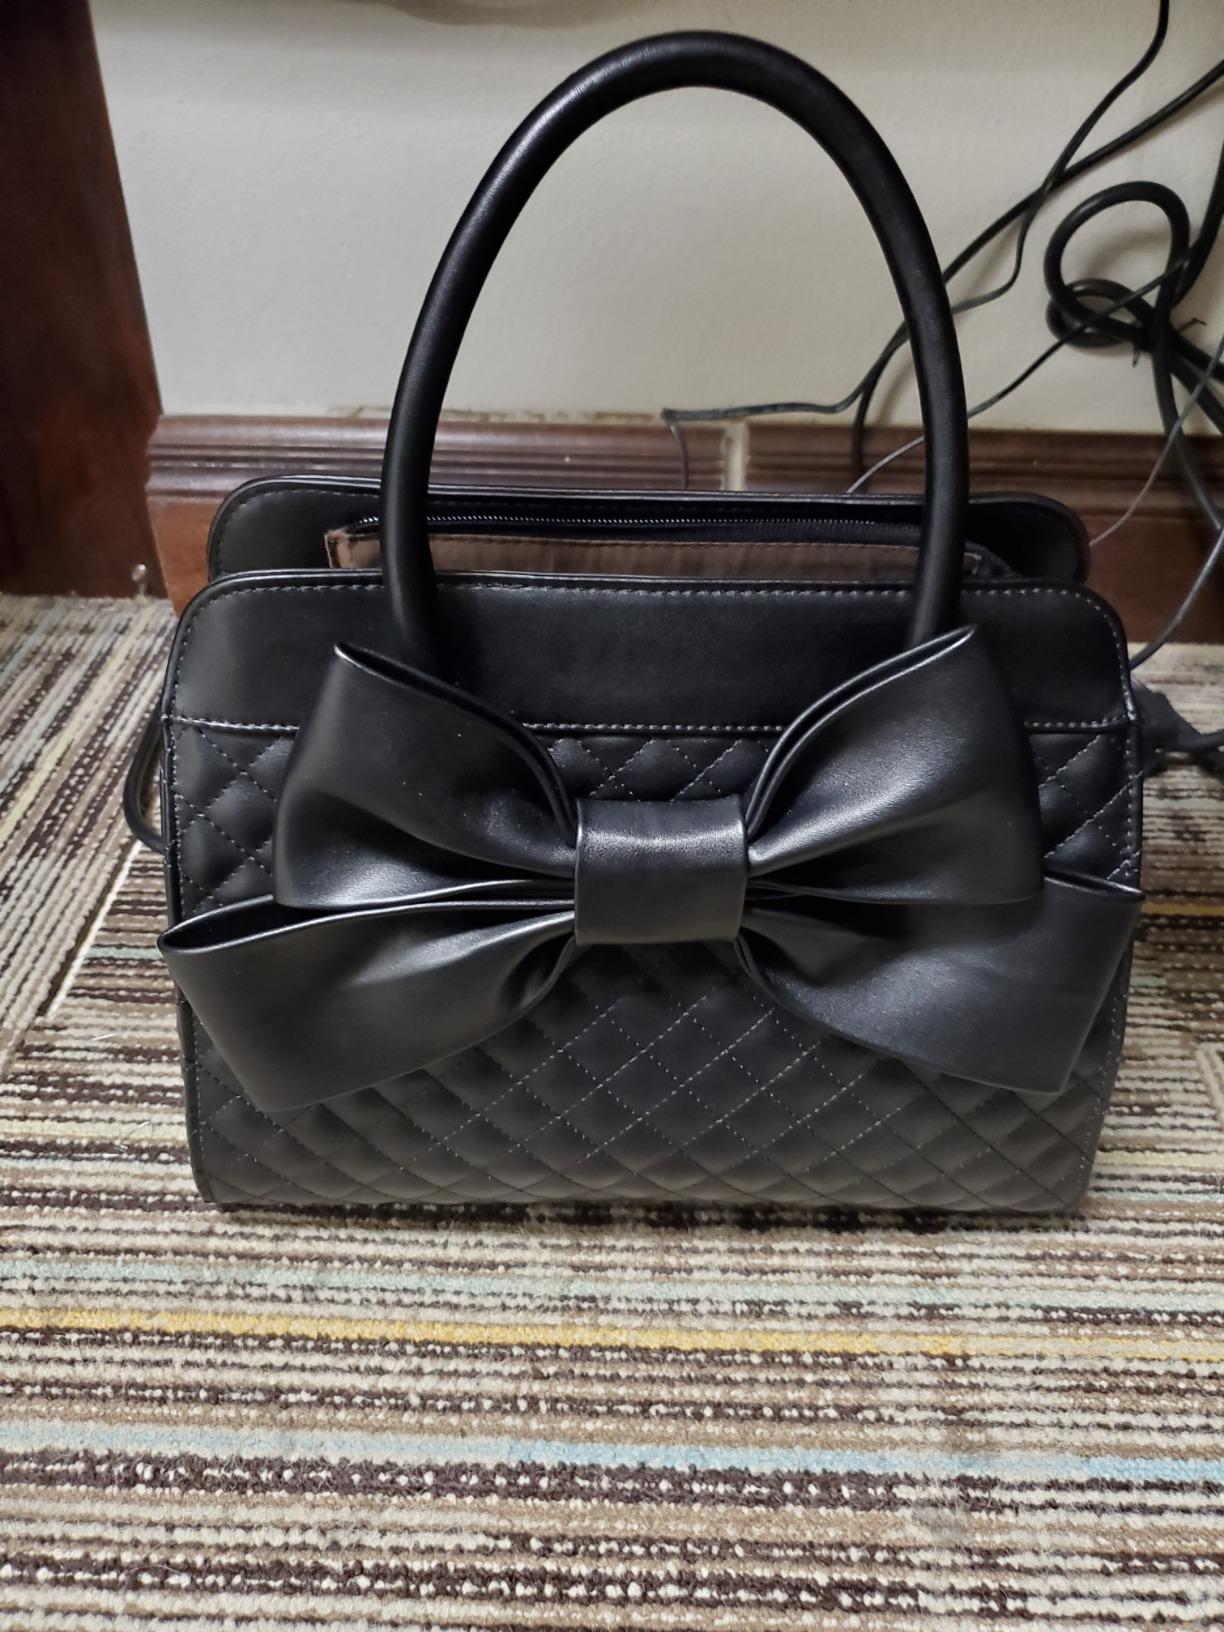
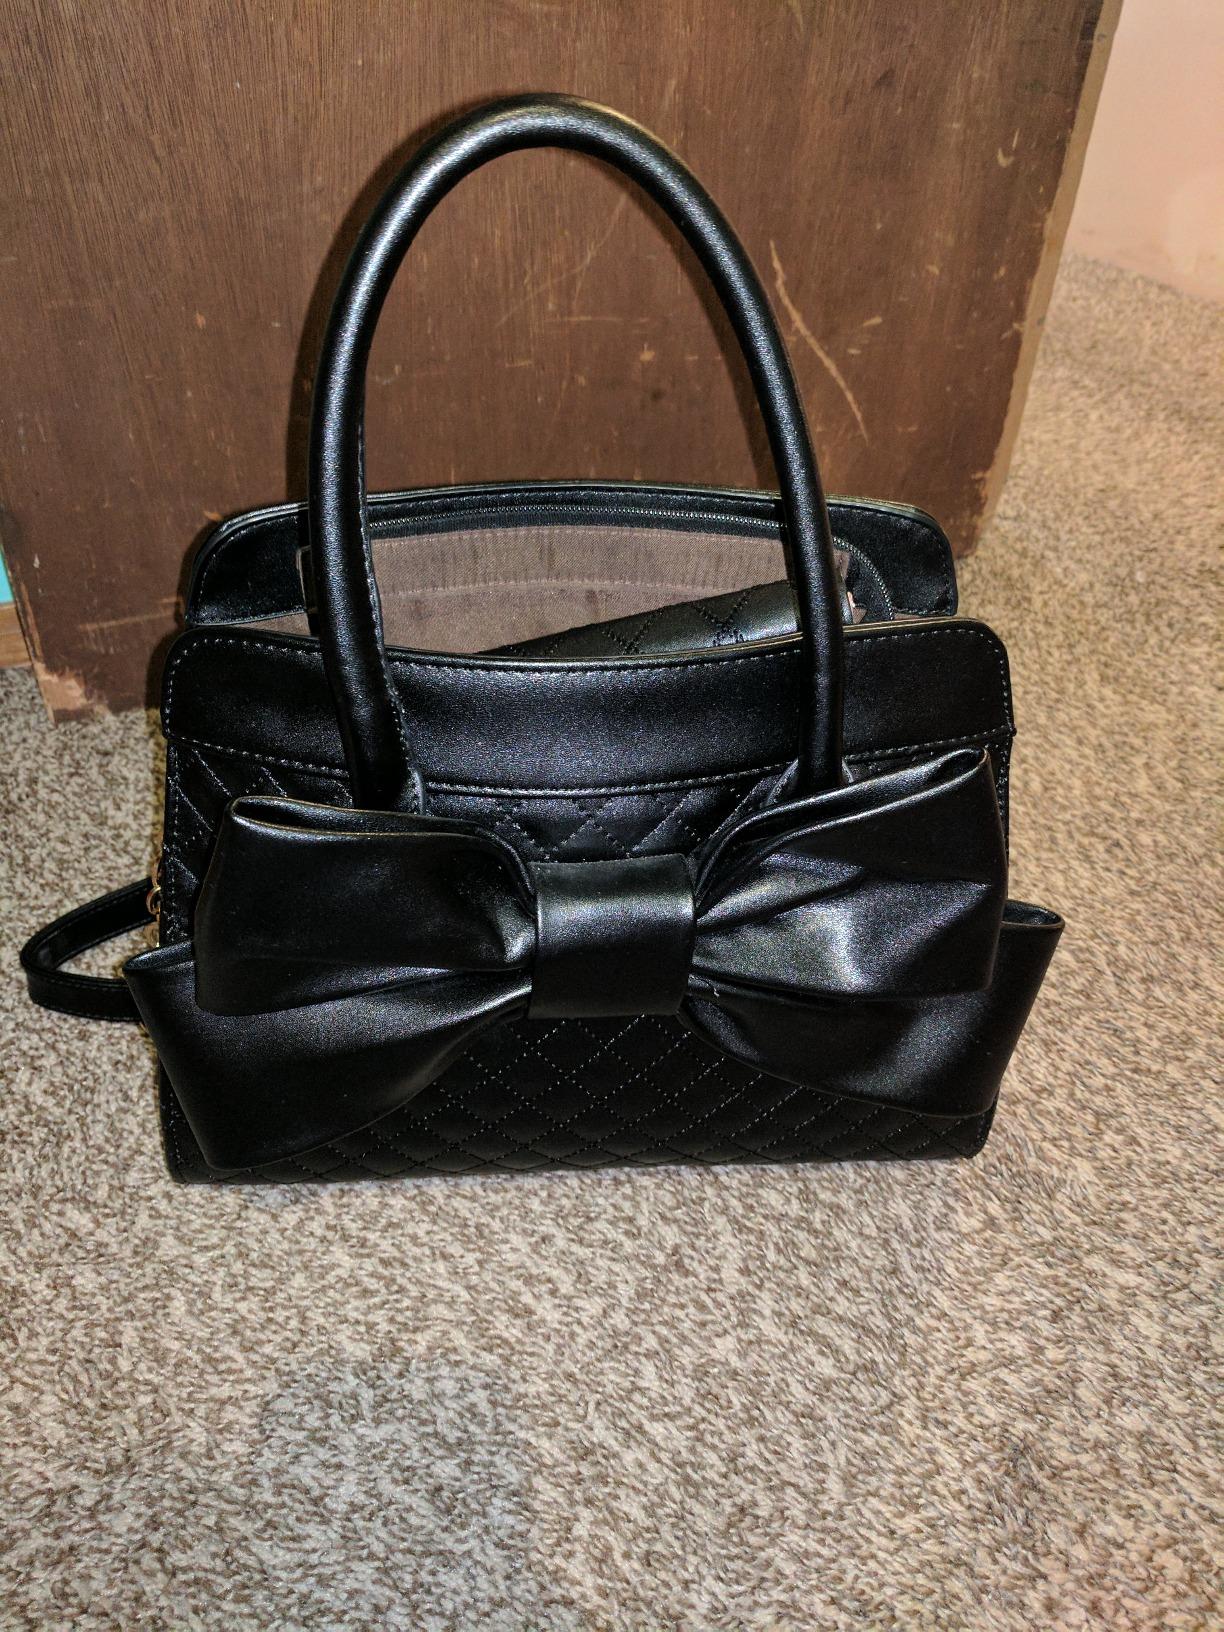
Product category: accessories_handbag
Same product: yes